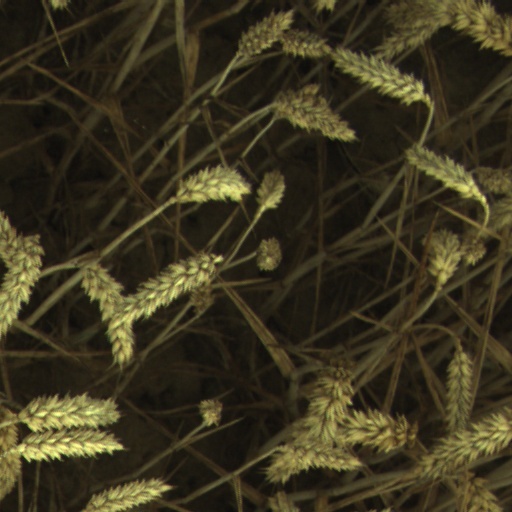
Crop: wheat